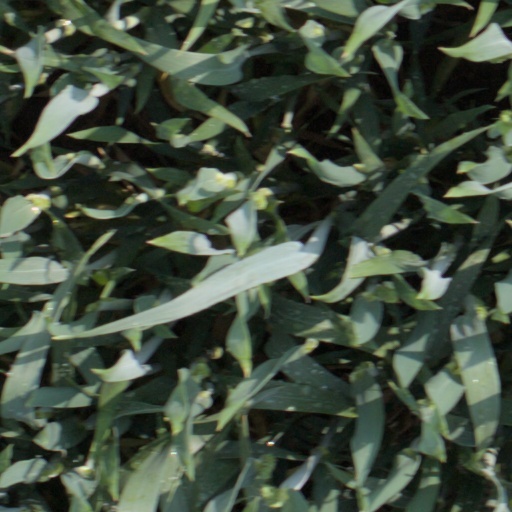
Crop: wheat